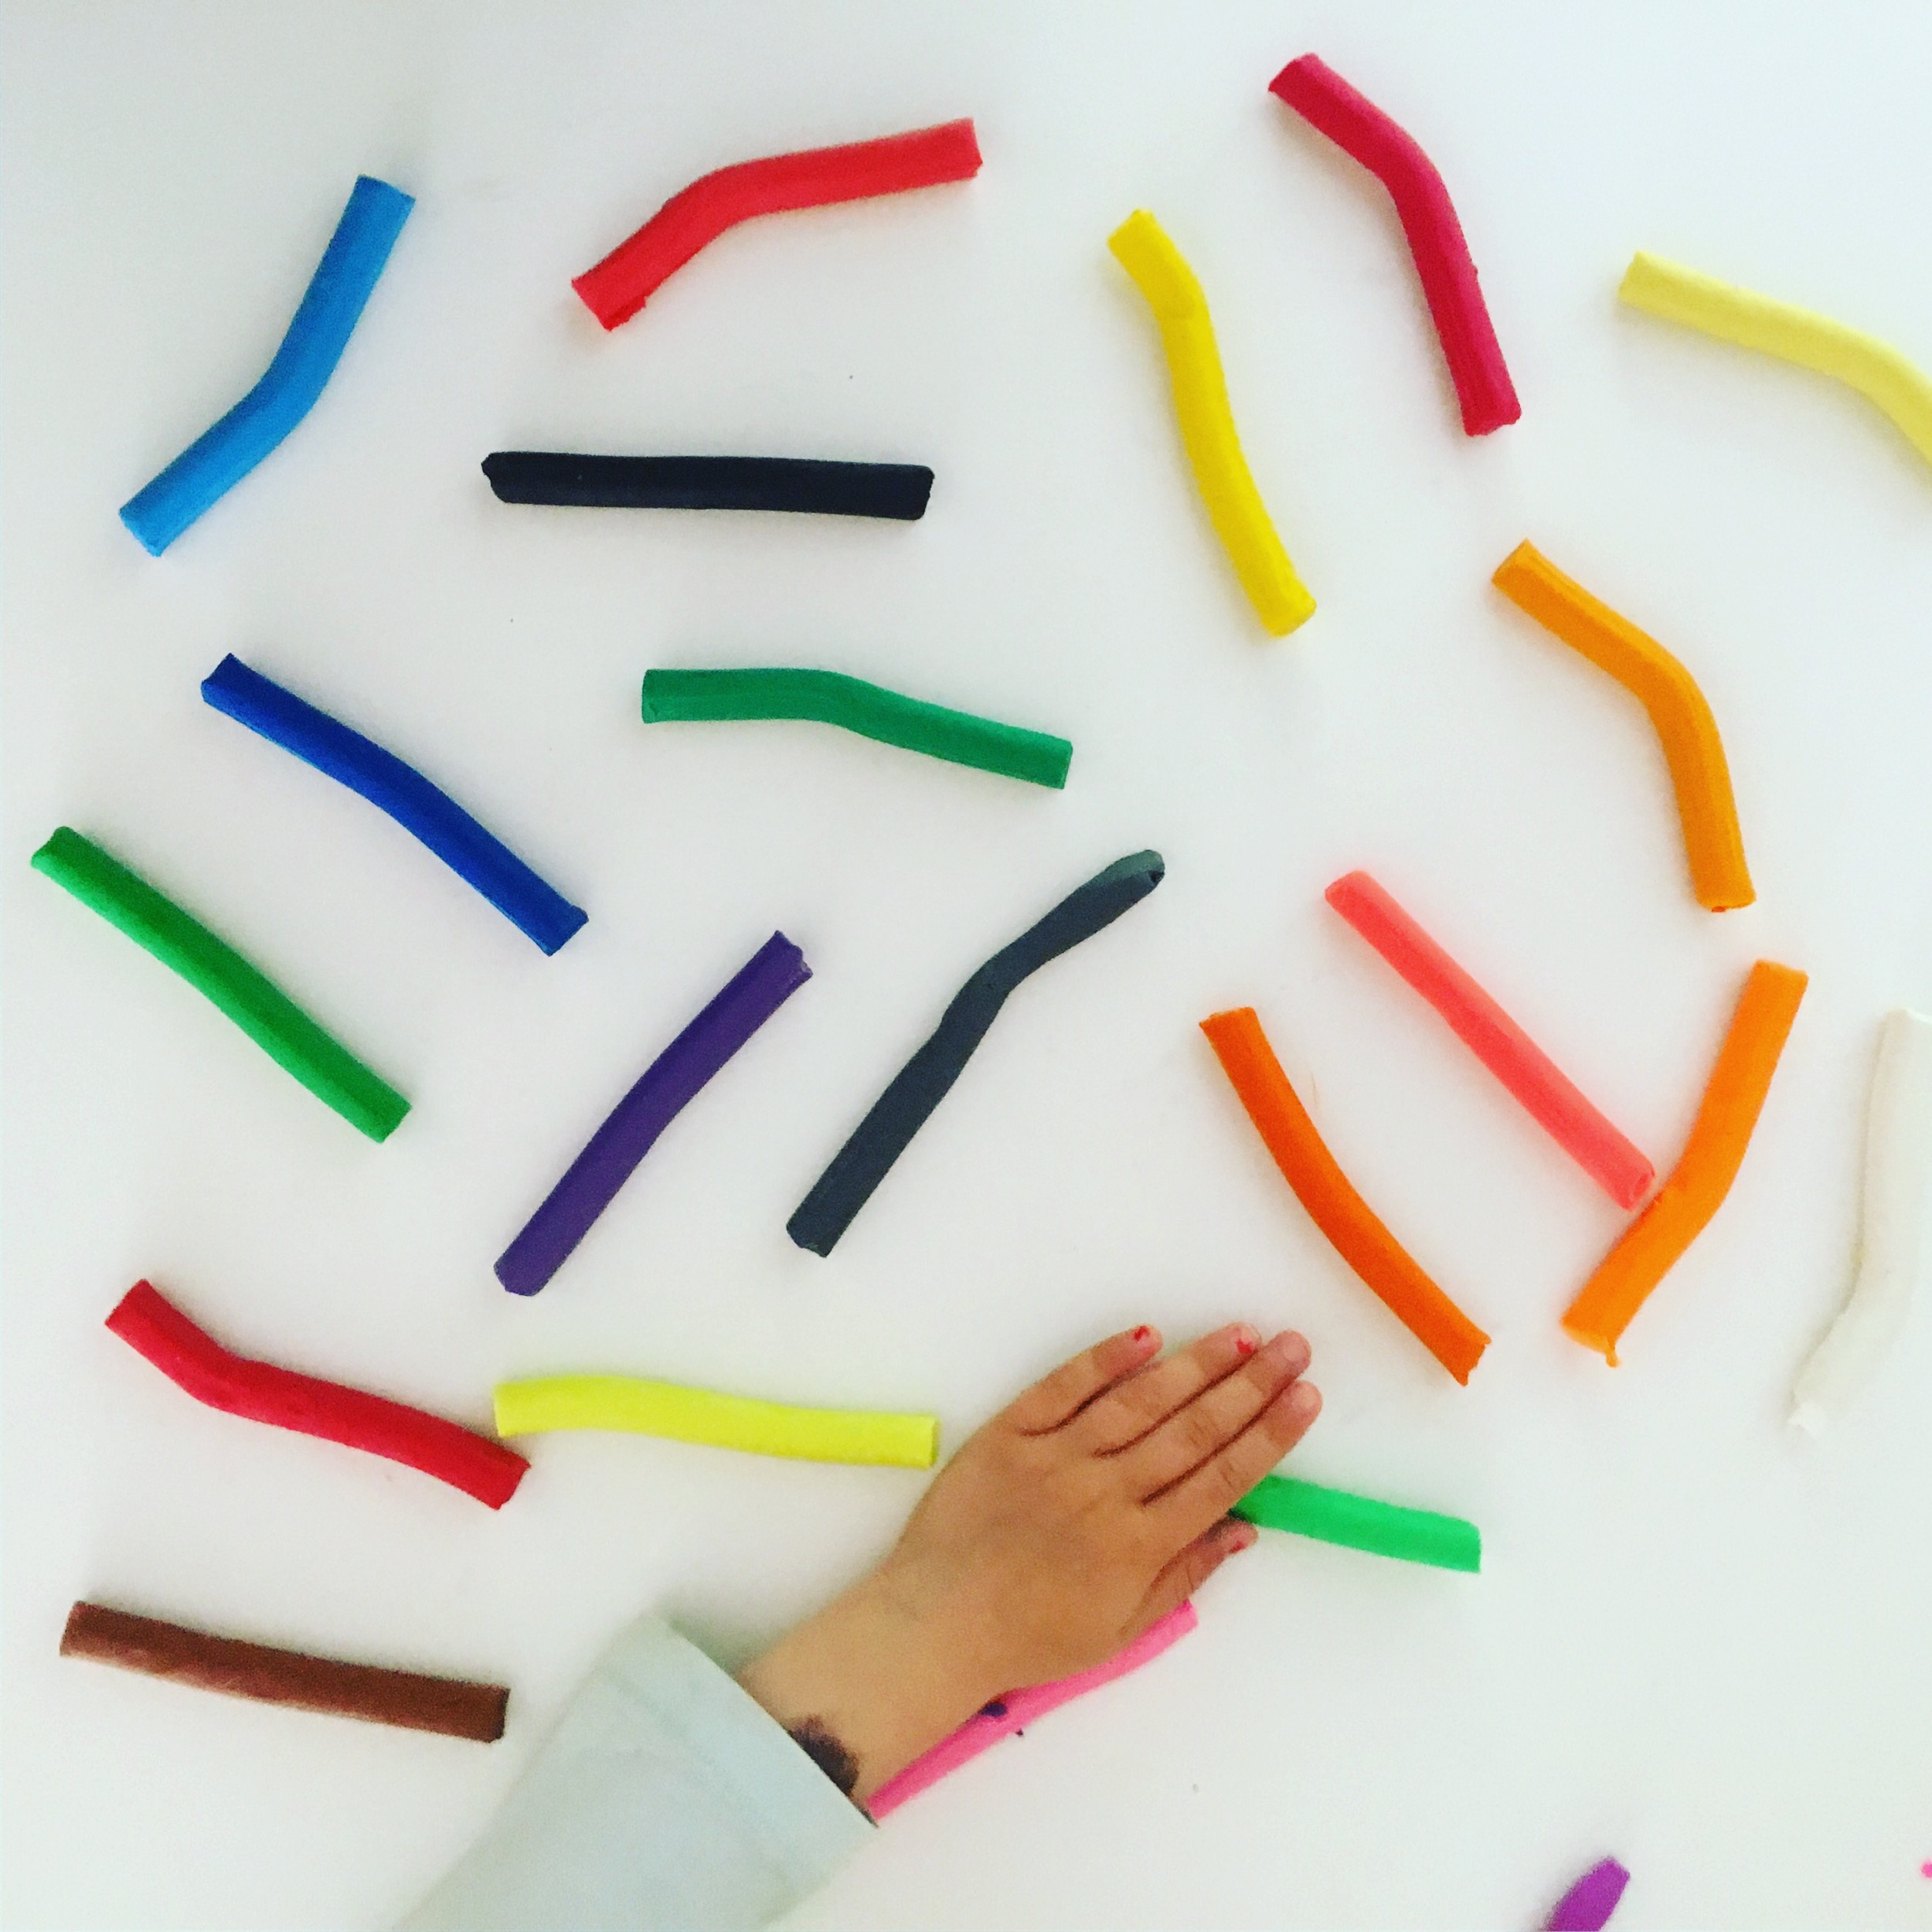
hand, finger, tooth